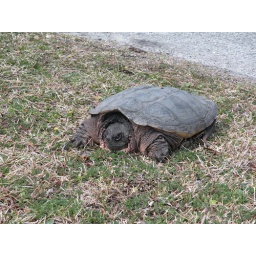
Huge snapping turtle near the house